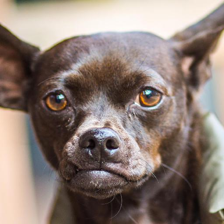
Label: animals